Deng Shichang

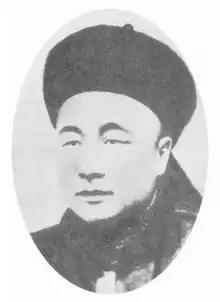
Deng Shichang

Deng Shichang (4 October 1849 – 17 September 1894), courtesy name Zhengqing, posthumous name Zhuangjie, was an Imperial Chinese Navy officer who lived in the late Qing dynasty. He is best known for his service in the Beiyang Fleet during the First Sino-Japanese War as the captain of the protected cruiser "Zhiyuan". He participated in the Battle of the Yalu River on 17 September 1894 against the Imperial Japanese Navy. After "Zhiyuan" was sunk in battle, he refused to be rescued and eventually went down with his ship. He was posthumously awarded the position of "taizi shaobao" (Tutor to the Crown Prince) by the Qing government and honoured as a hero in the Shrine of Loyalty in Beijing.